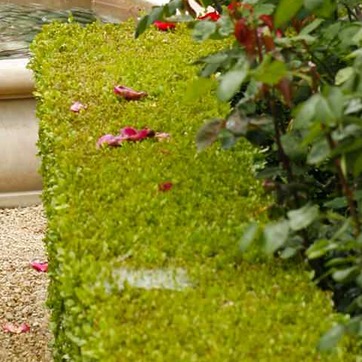
Material: foliage